Rocky Top, Tennessee

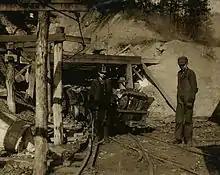
Child coal miners at Cross Mountain Mine near Coal Creek, 1910. Photo by Lewis Hine.

The town was originally named Coal Creek when it was founded in the early 19th century, after the 1798 Treaty of Tellico opened the area to settlement, taking its name from the stream that runs through the town. Coal Creek and the nearby town of Briceville were the sites of a major lockout of coal miners in 1891, which resulted in the town of Coal Creek being occupied by the state militia for over a year after miners attempted to force an end to the use of unpaid convict labor in the mines. This labor struggle, known as the Coal Creek War, was eventually resolved in the coal miners' favor with the abolition of Tennessee's convict labor program. The Fraterville Mine disaster of 1902 occurred nearby, in the village of Fraterville.